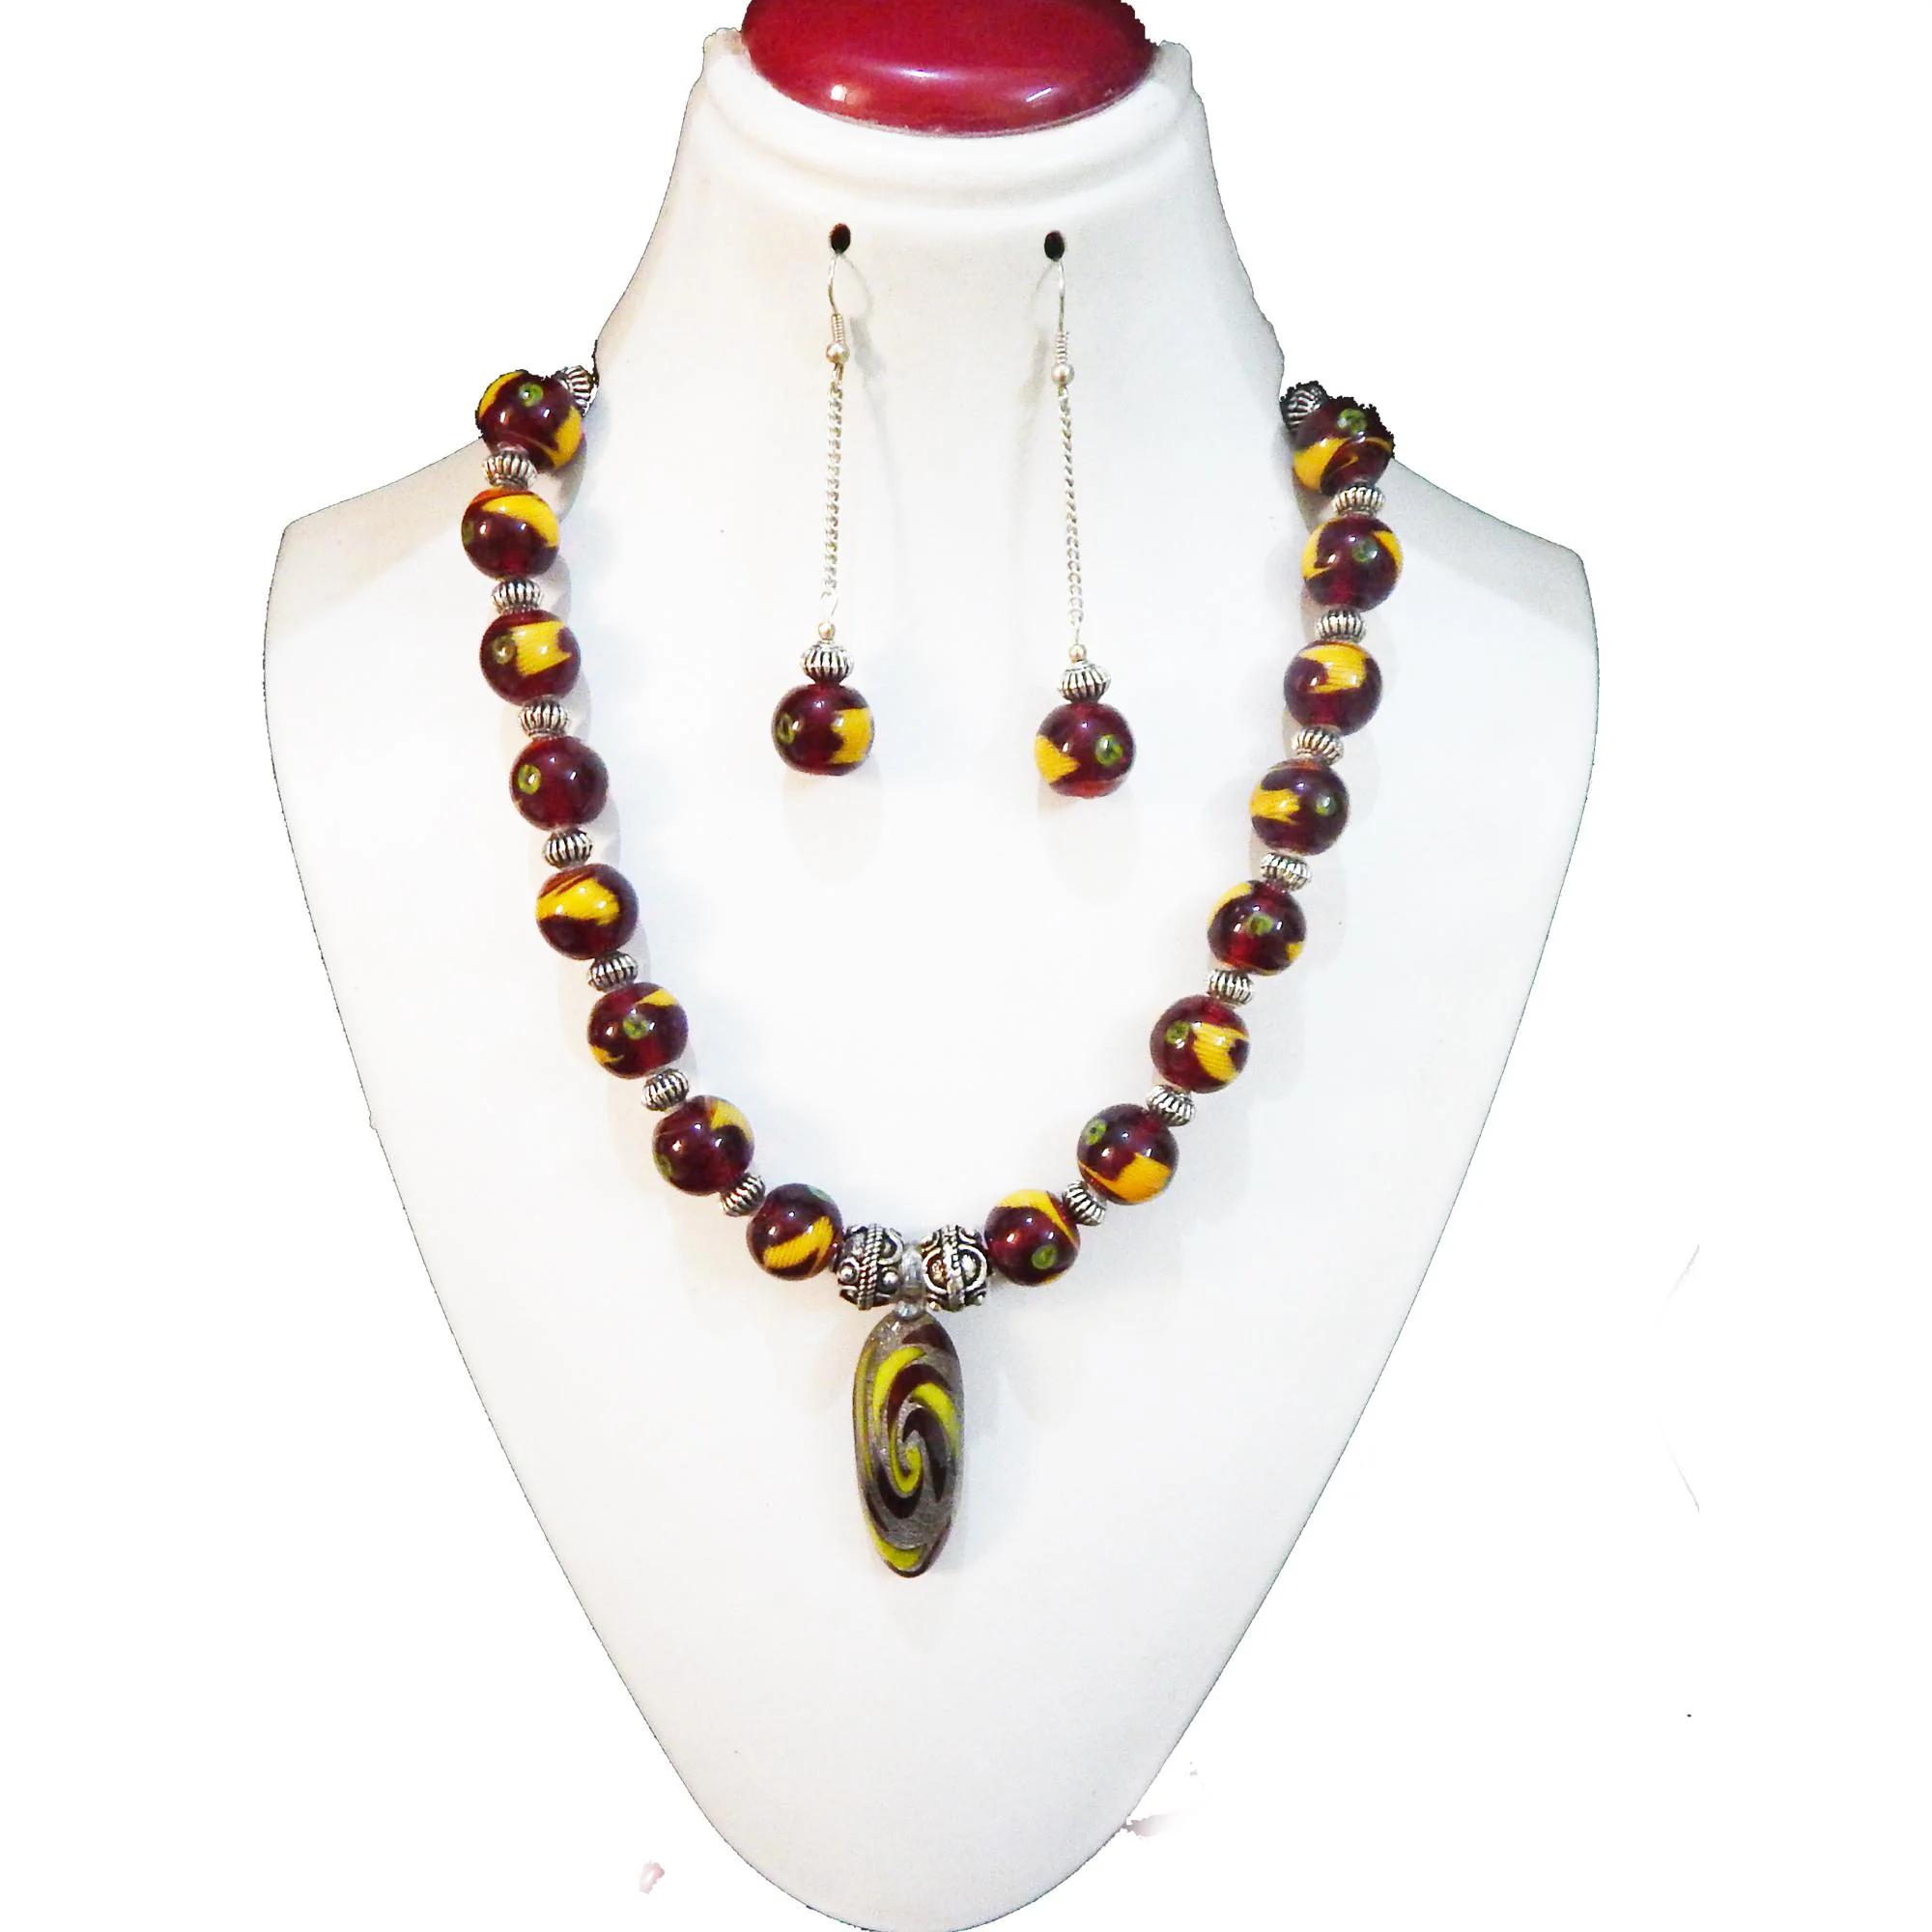
JAYA VISION ENTERPRISES Fancy Glass Pendant with lampwk beads Necklace
Type: Necklaces
Brand: JAYA VISION ENTERPRISES
Price: Rs. 580
JAYA VISION ENTERPRISES Fancy Glass Pendant with lampwk beads Necklace